Oxbow, Saskatchewan

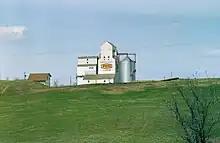
Oxbow grain elevator from a distance

Oxbow is a town in the southeast of the province of Saskatchewan, Canada. It is located on the Canadian Pacific Railway and on Highway 18. It is approximately west of Saskatchewan's border with Manitoba and approximately north of the Canada–US border with North Dakota.